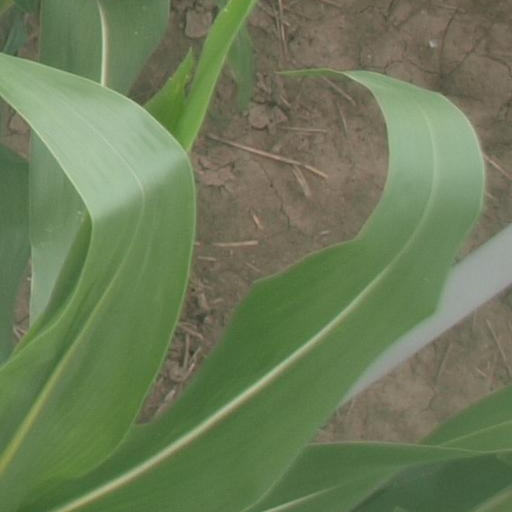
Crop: maize; corn